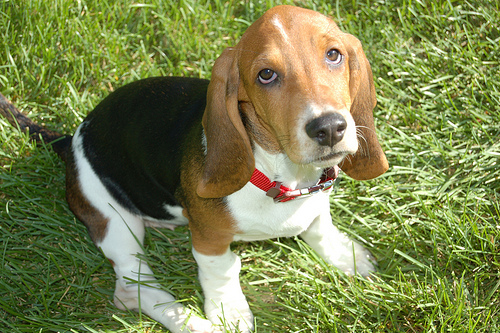
Breed: basset hound